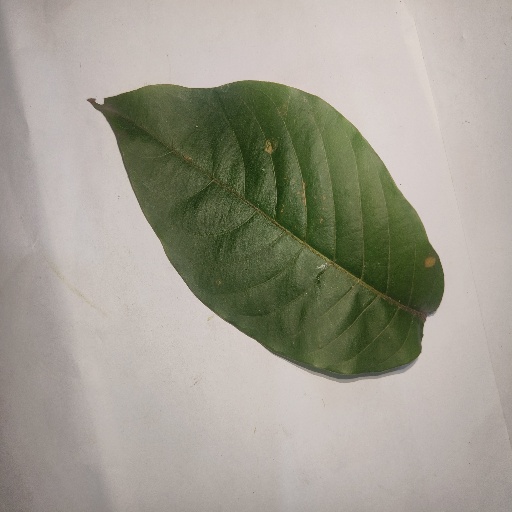
Species: HariTaki
Leaf condition: Healthy Leaf